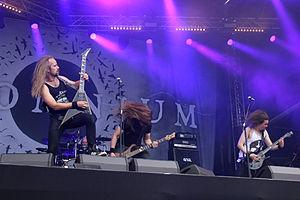
Insomnium est un groupe de death metal mélodique finlandais, originaire de Joensuu. Le groupe compte, à son actif, huit albums studio, le dernier étant Heart Like a Grave, publié en 2019.